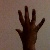
The image shows a hand gesture representing the number 5 in Indian Sign Language.